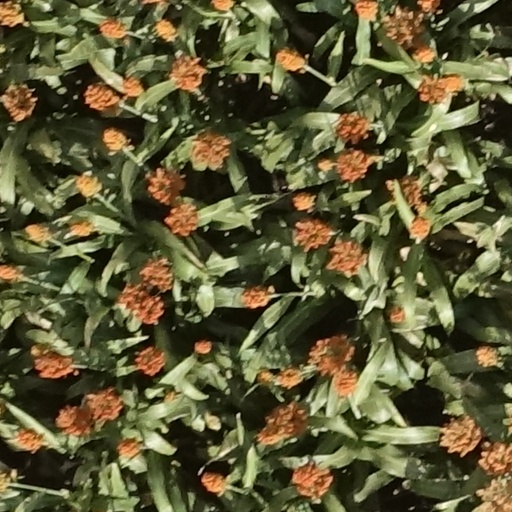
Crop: sorghum